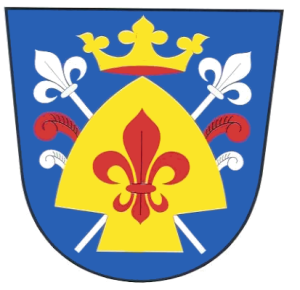
Uhersko est une commune du district et de la région de Pardubice, en République tchèque. Sa population s'élevait à 255 habitants en 2017.